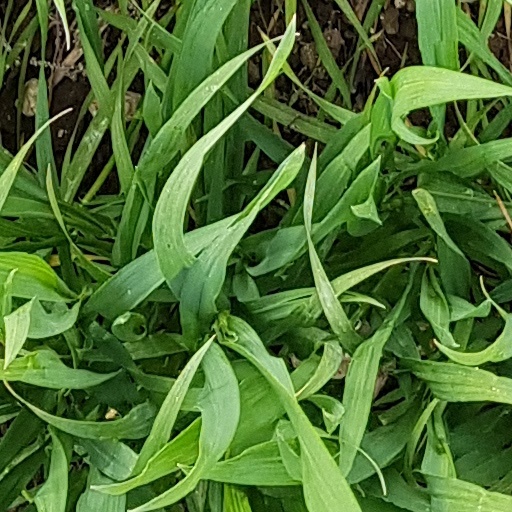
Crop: wheat